Argonauts

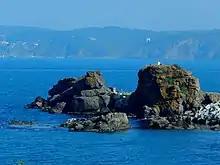
A rock formation off the coast of Istanbul thought to have inspired the Symplegades myth

When the Argonauts would have consulted him about the voyage, he said that he would advise them about it if they would free him from the punishment. So the Argonauts laid a table of viands beside him, and the Harpies with a shriek suddenly pounced down and snatched away the food. When Zetes and Calais, the sons of Boreas, saw that, they drew their swords and, having wings on head and feet, pursued them through the air. Now it was fated that the Harpies should perish by the sons of Boreas, and that the sons of Boreas should die when they could not catch up a fugitive. So the Harpies were pursued and one of them fell into the river Tigres in Peloponnese, the river that is now called Harpys after her; some call her Nicothoe, but others Aellopus. But the other, named Ocypete or, according to others, Ocythoe (but Hesiod calls her Ocypode) fled by the Propontis till she came to the Echinadian Islands, which are now called Strophades after her; for when she came to them she turned (estraphe) and being at the shore fell for very weariness with her pursuer. But Apollonius in the Argonautica says that the Harpies were pursued to the Strophades Islands and suffered no harm, having sworn an oath that they would wrong Phineus no more. Eventually, the Argonauts freed Phineus from the punishment.